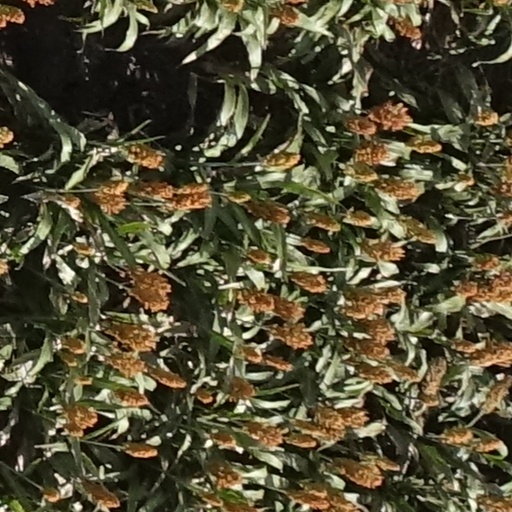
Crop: sorghum